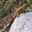
Label: lizard